Forbes list of the most valuable MLB teams

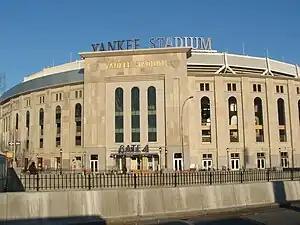
The official ground of the New York Yankees, the most valuable MLB team as of the 2023 MLB season.

"Forbes" compiles the finances of all 30 MLB teams to produce an annual ranking of the best franchises in terms of valuation. The valuations are composed of the monetary worth of the sport, market, stadium deals, and brand. These areas are supported by applying financial metrics such as debt and operating income to each one.